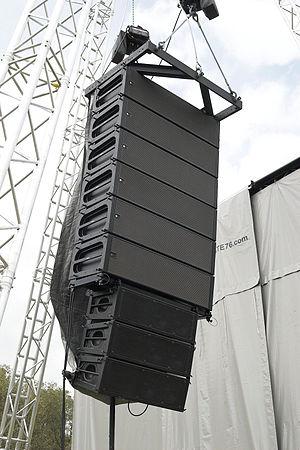
Line array Meyer Sound comportant des éléments de taille différente pour la longue portée et la courte portée
Un line array est un système de sonorisation constitué d'un réseau d’ enceintes acoustiques à une seule dimension, permettant la sonorisation de spectacles de grande envergure, en diffusant le son à forte puissance sur une longue portée.